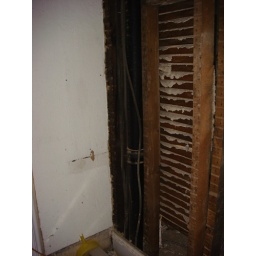
can't see them very well, but there are old lead lines in here from the gas lamps installed in the house